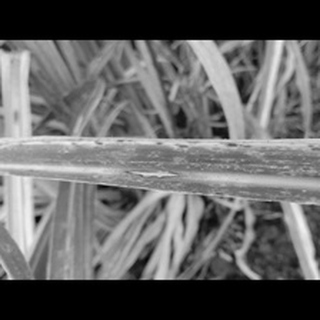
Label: sugarcane_rust